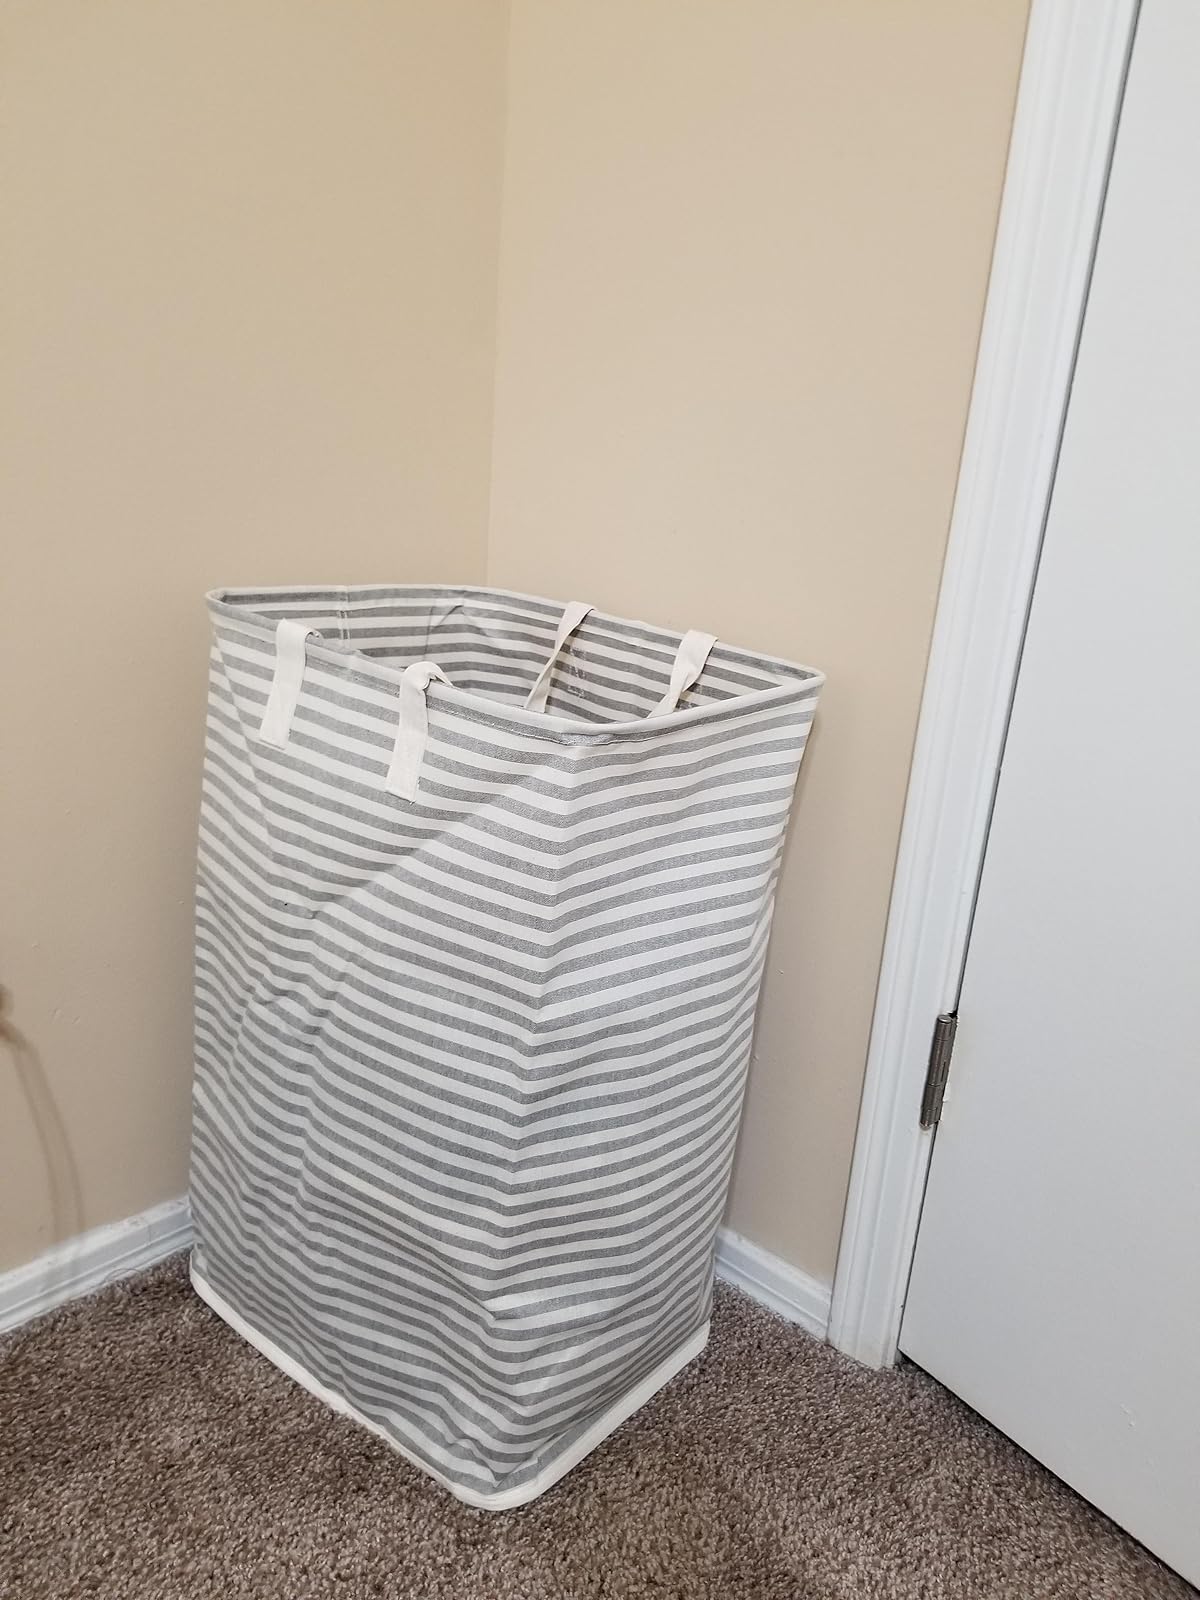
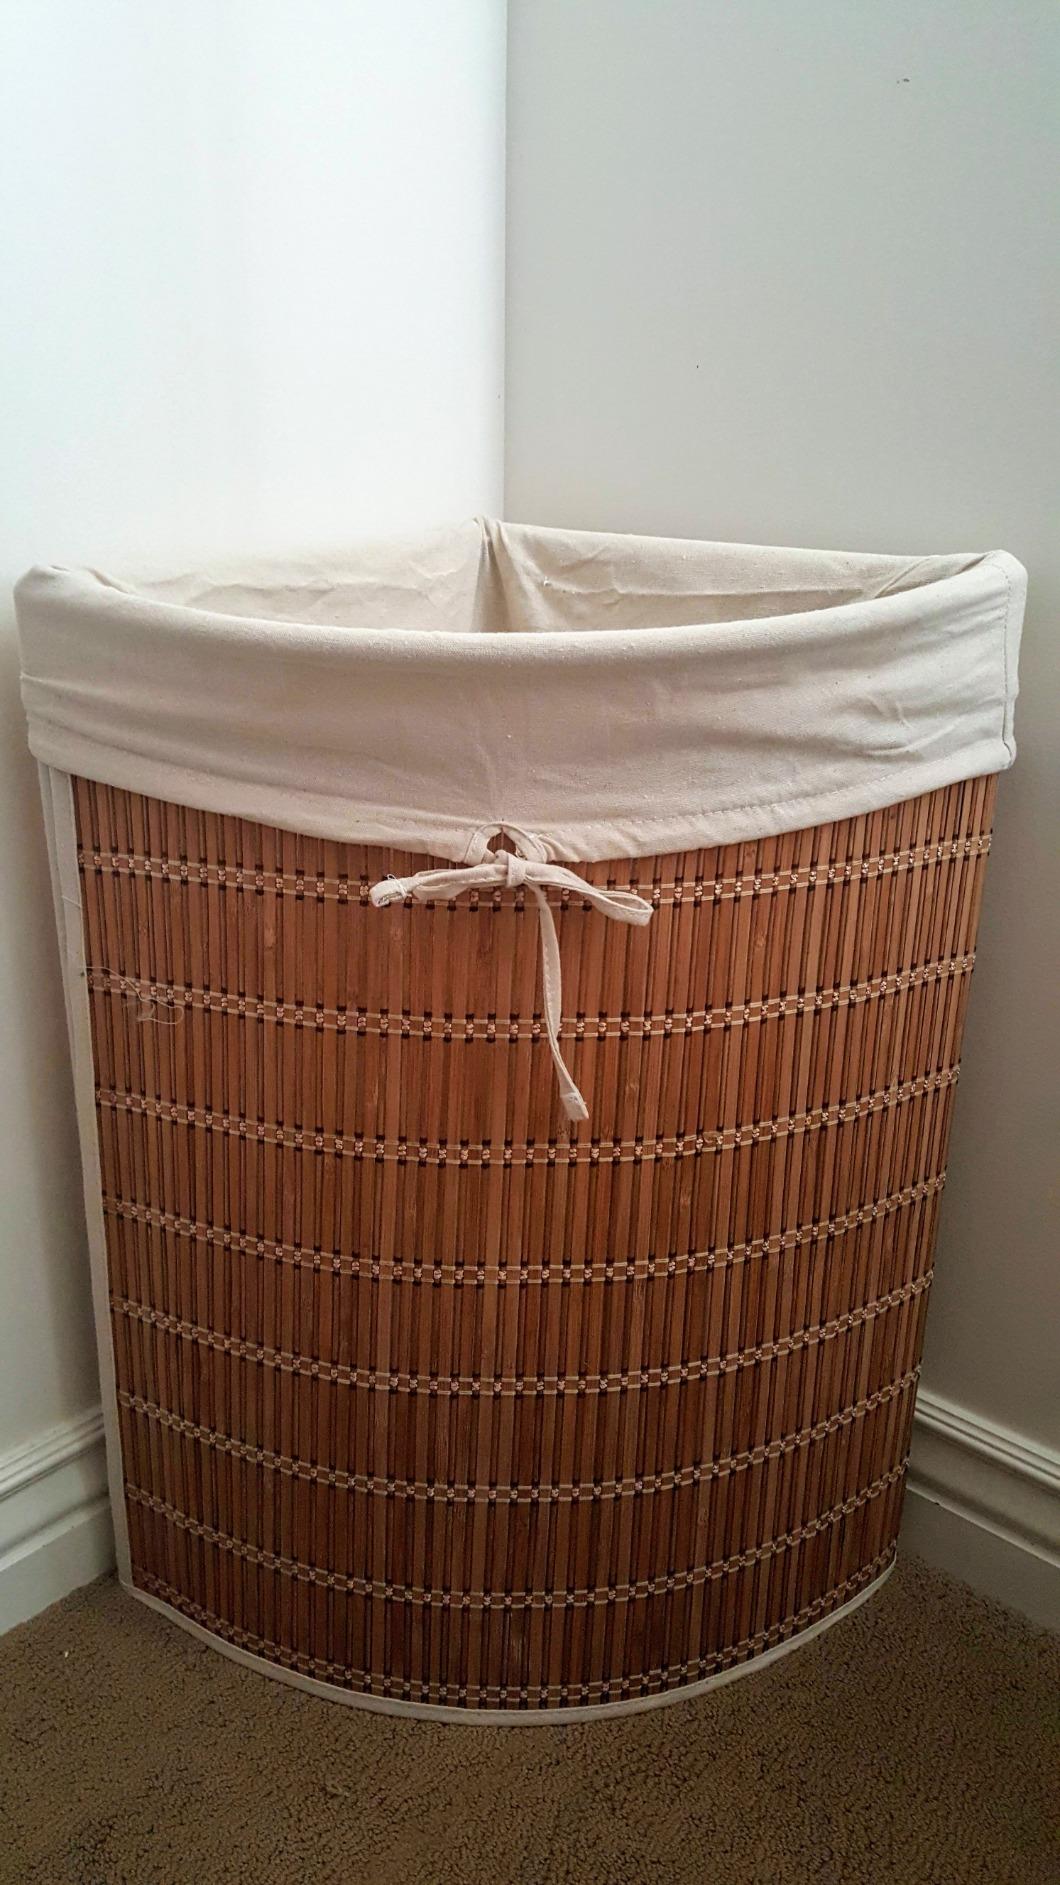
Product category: items_hamper
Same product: no